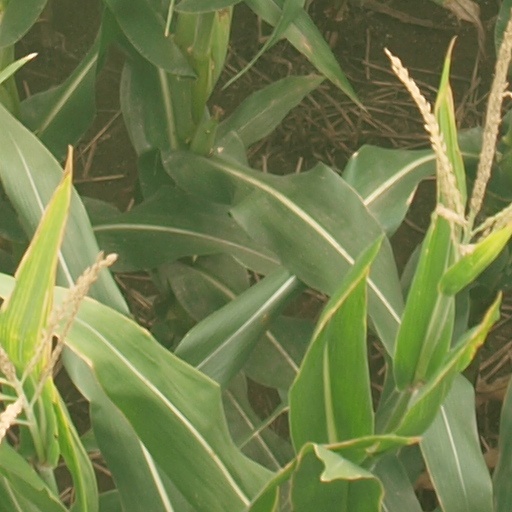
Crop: maize; corn